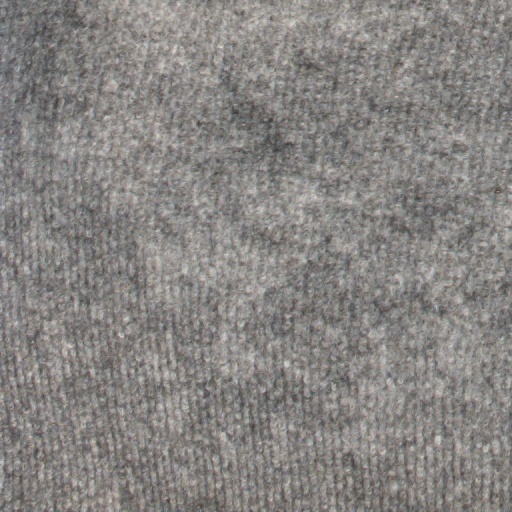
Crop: wheat